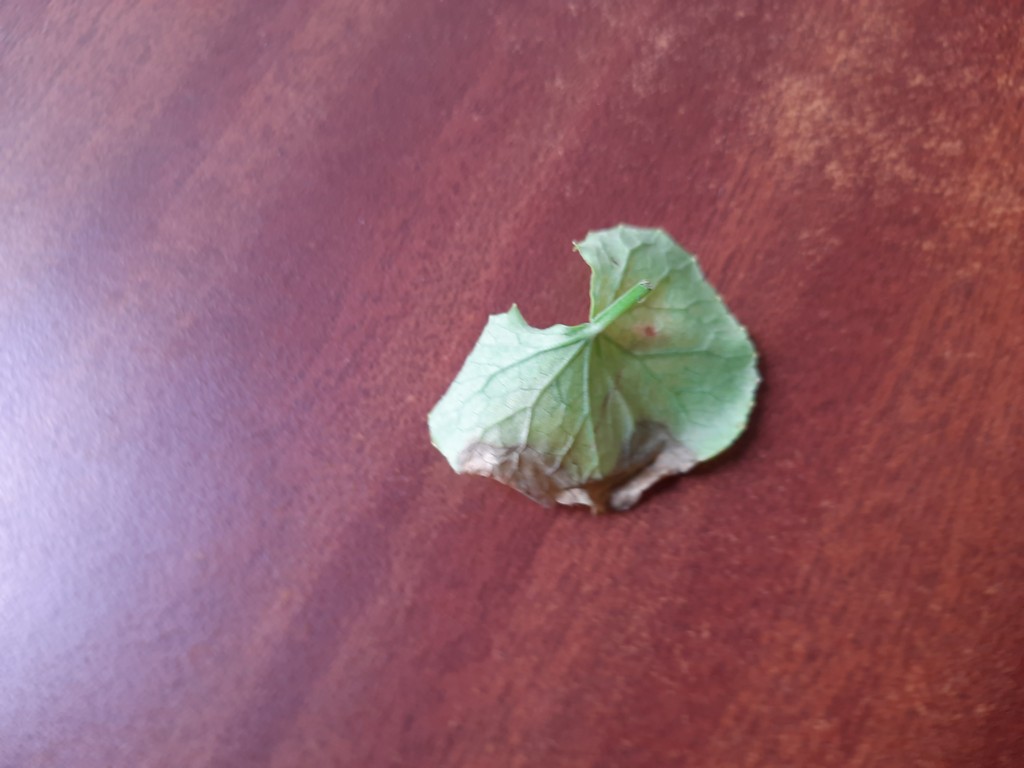
Label: Unhealthy